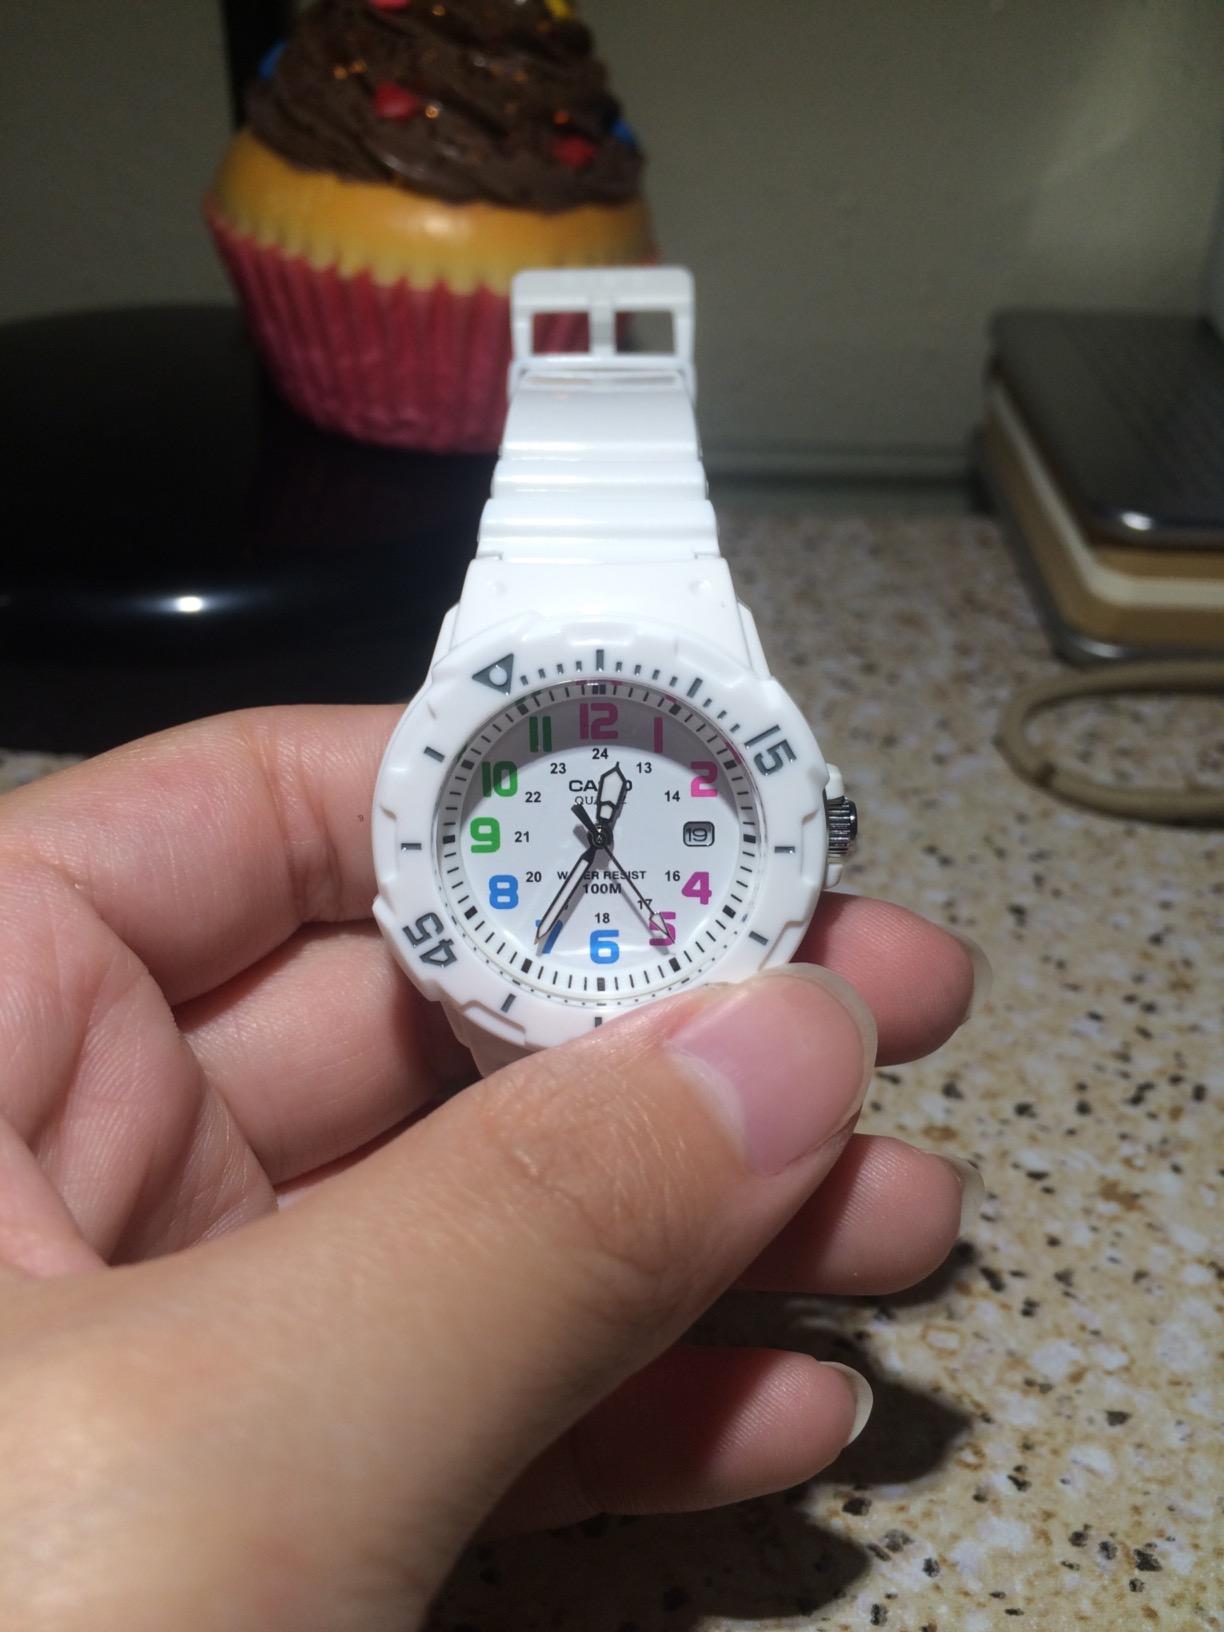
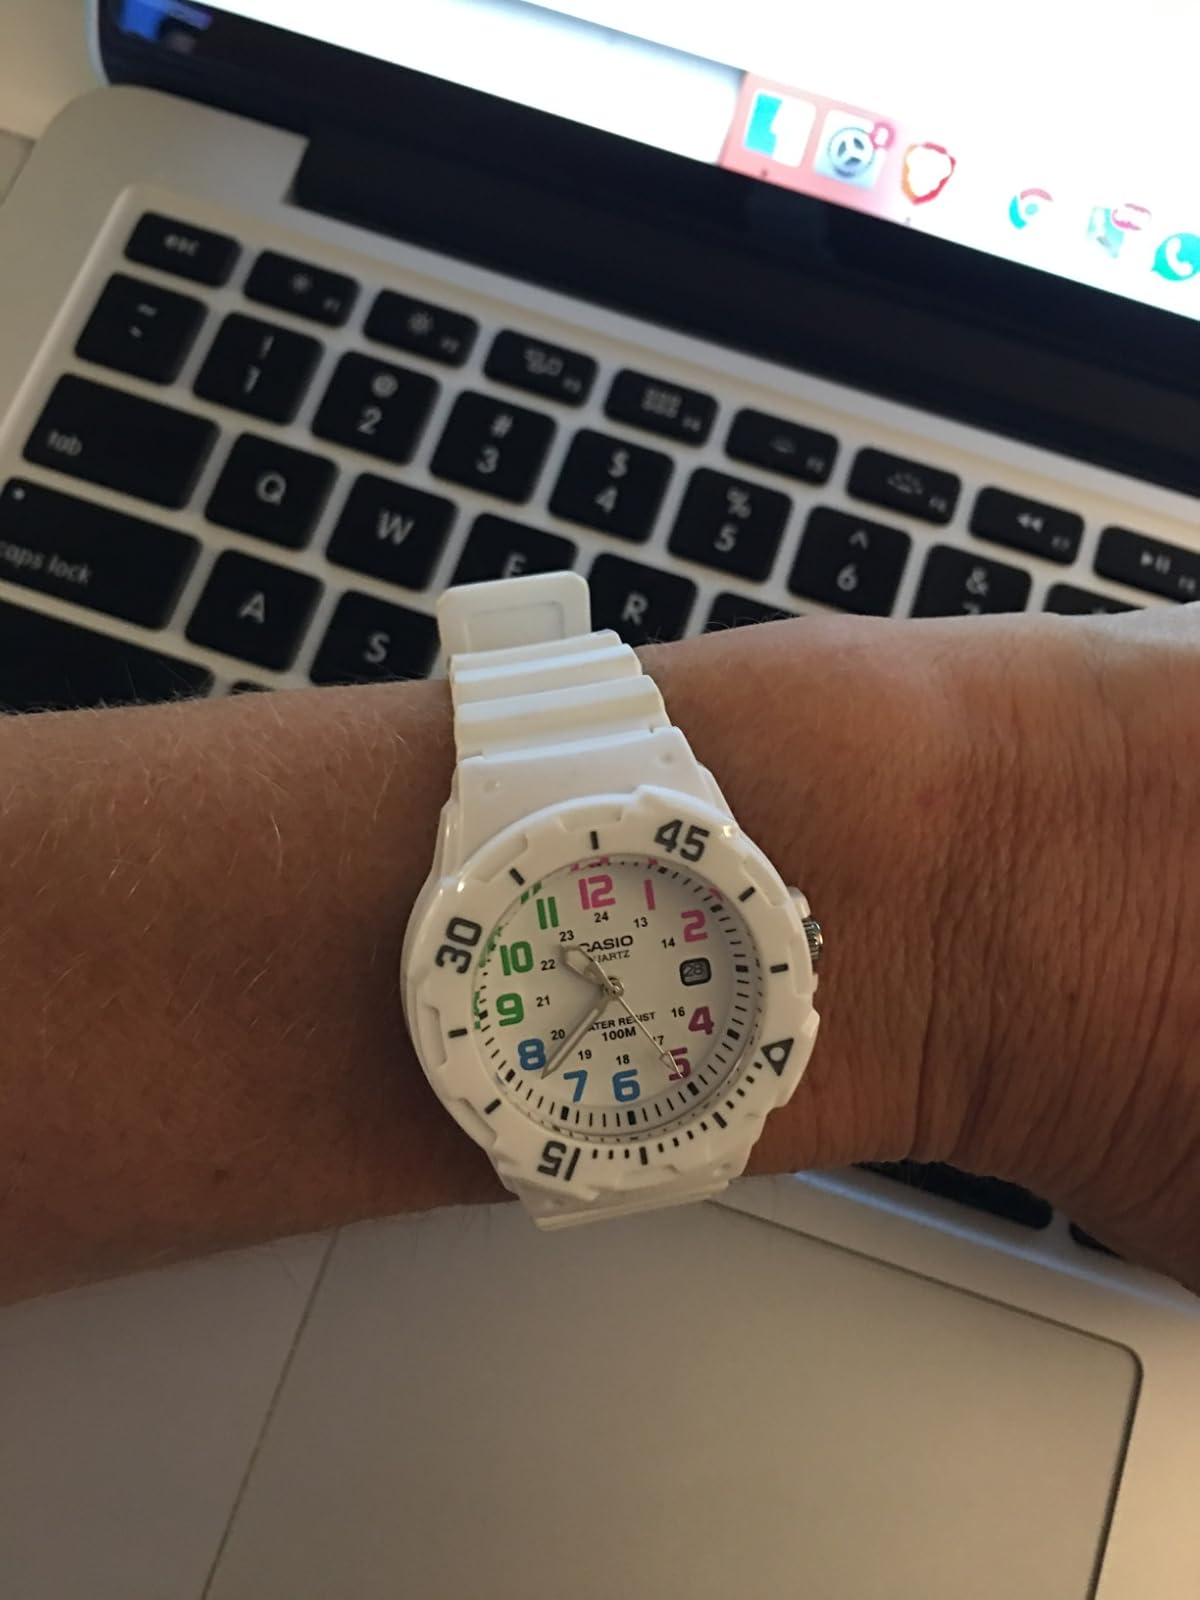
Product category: accessories_watch
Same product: yes